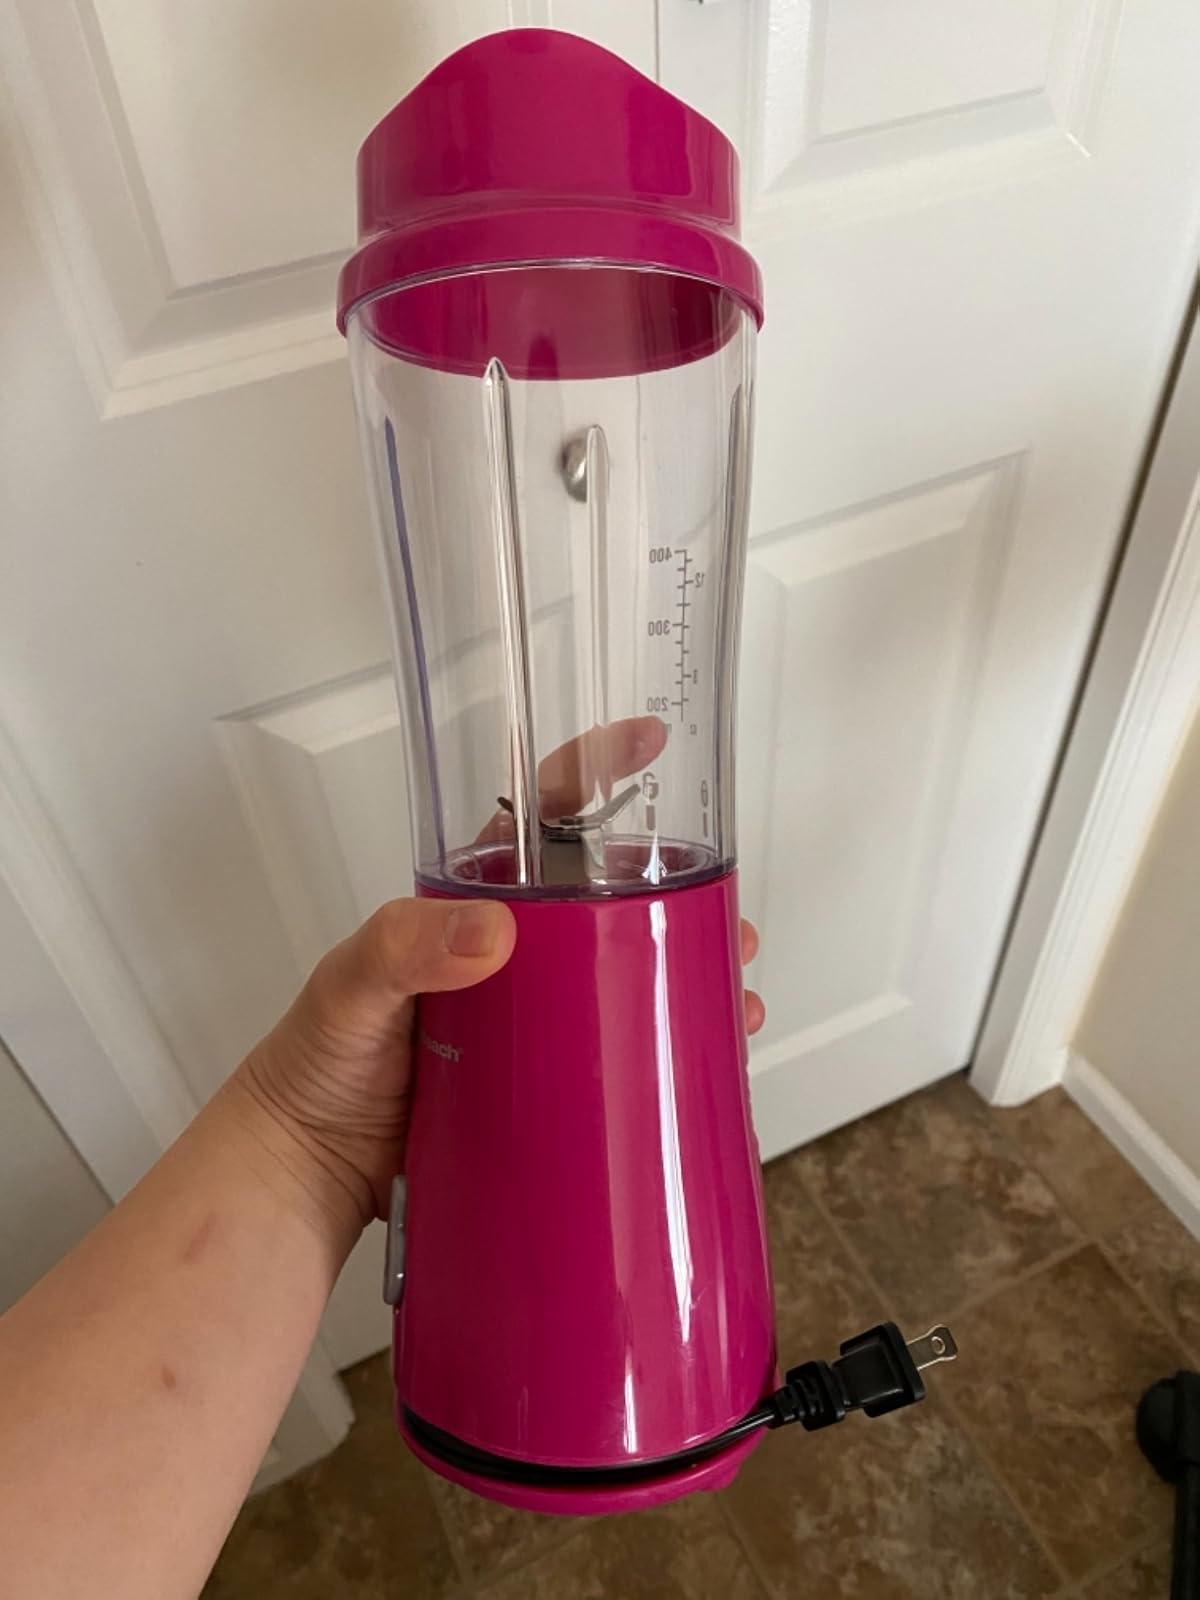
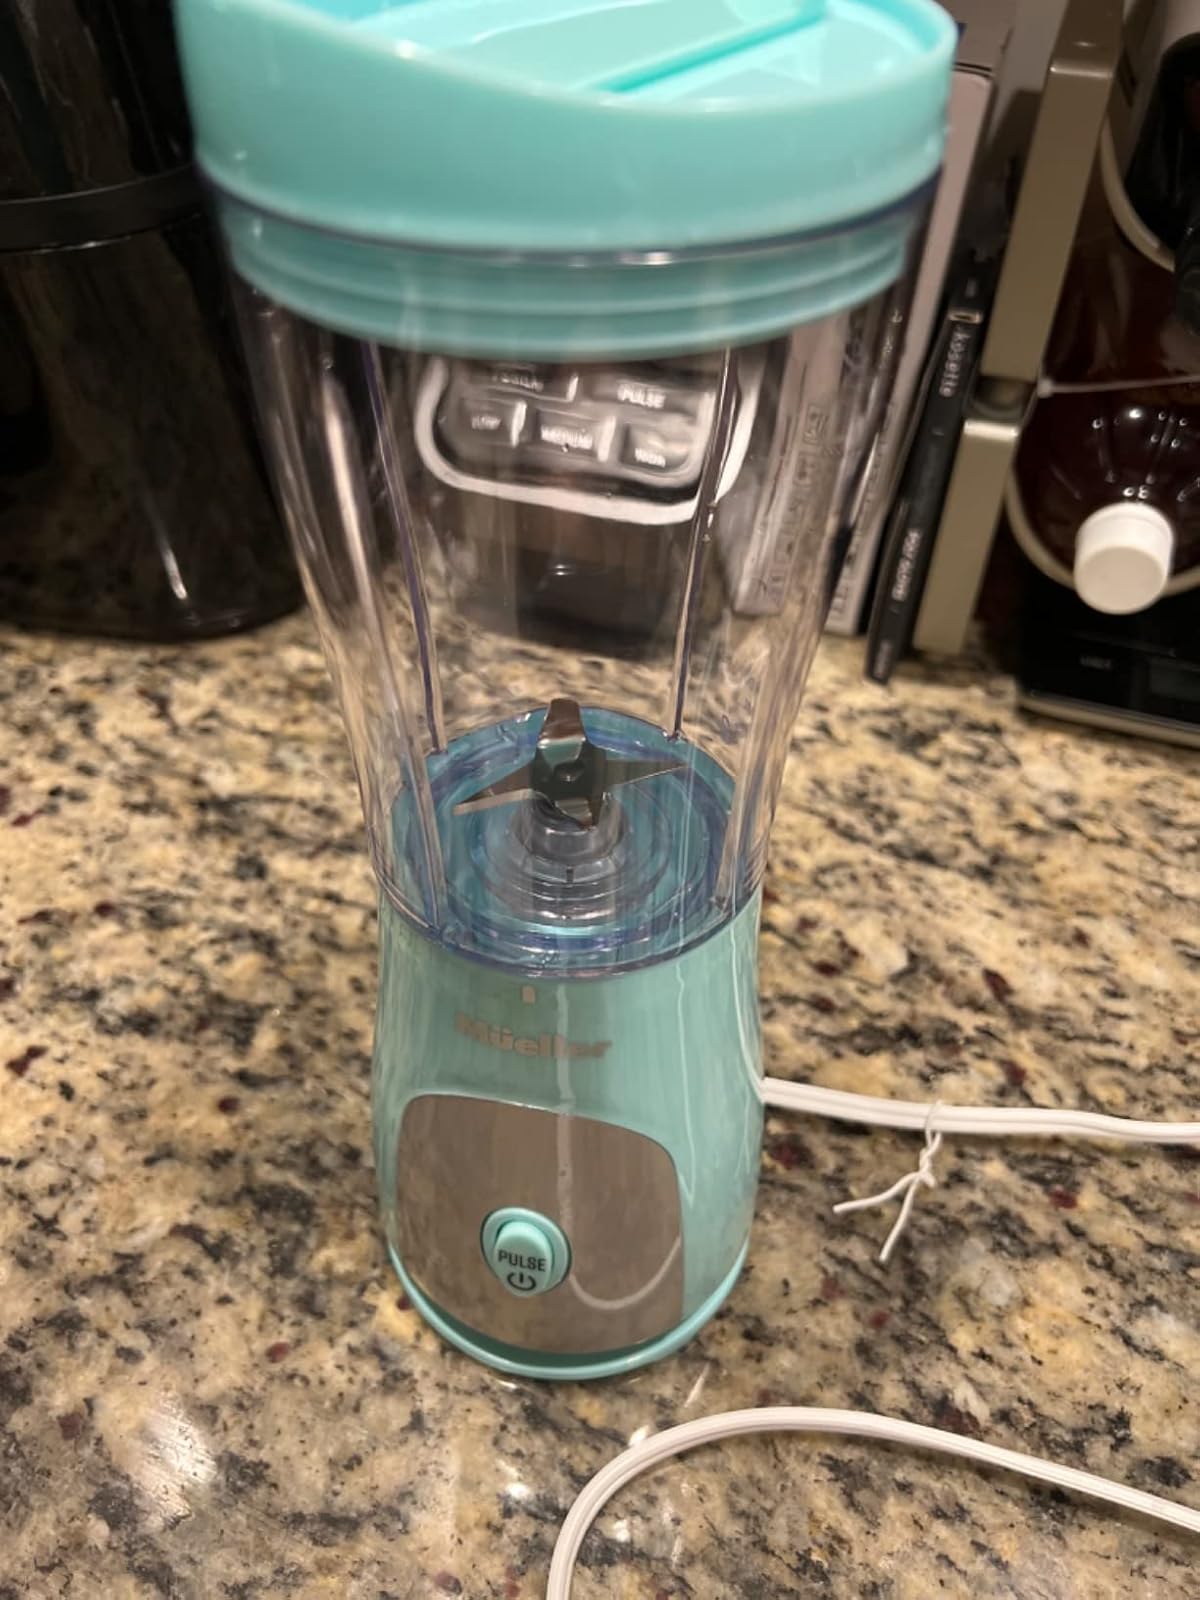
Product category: items_blender
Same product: no